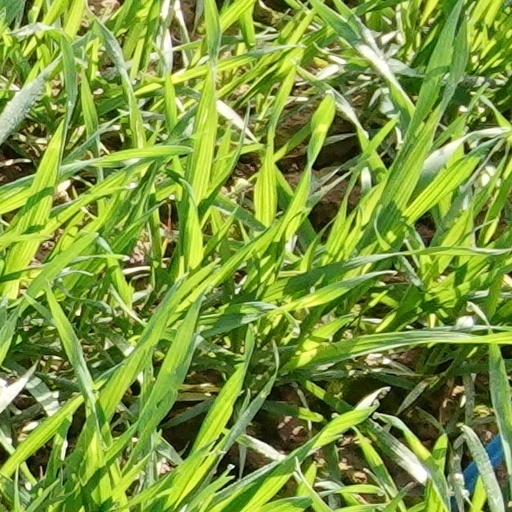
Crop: wheat